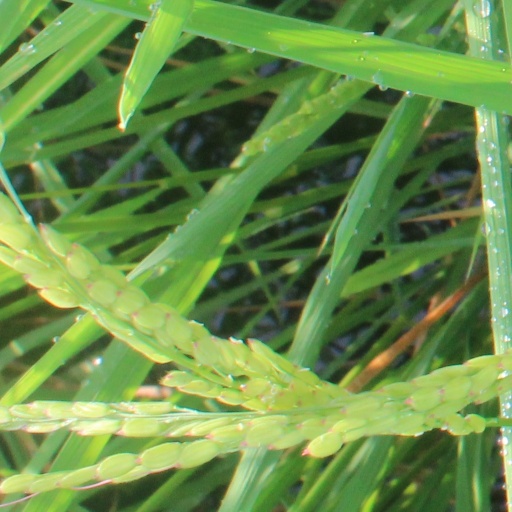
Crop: rice